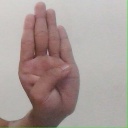
अक्षर: ब